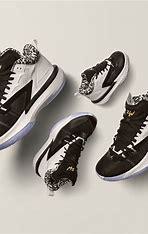
Brand: Jordan
Model: Zion 1